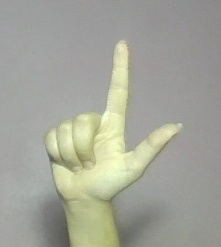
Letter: laam